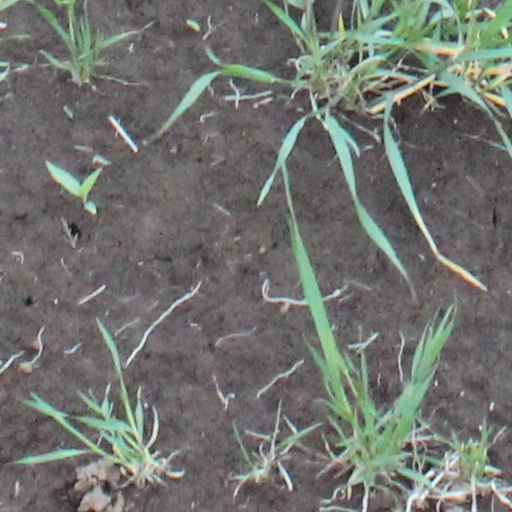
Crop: wheat